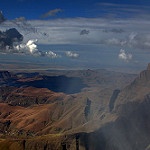
Scene: Outdoor